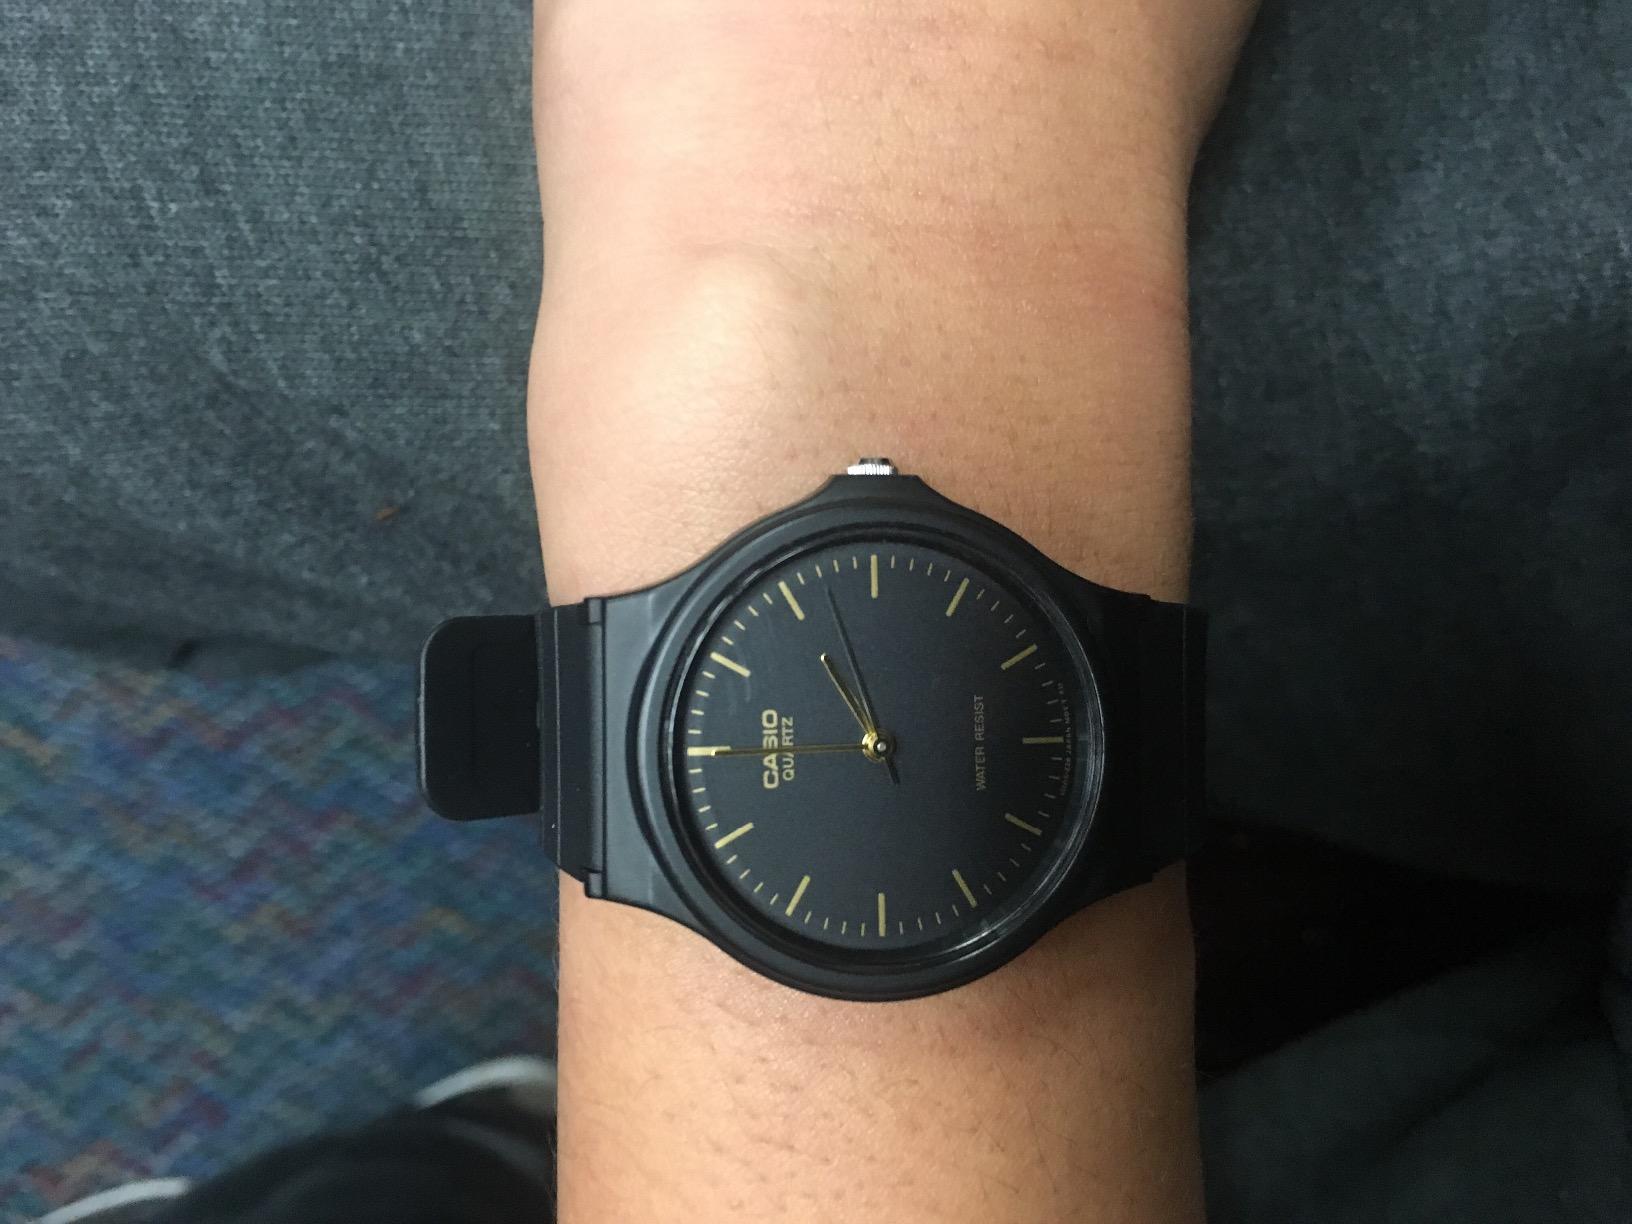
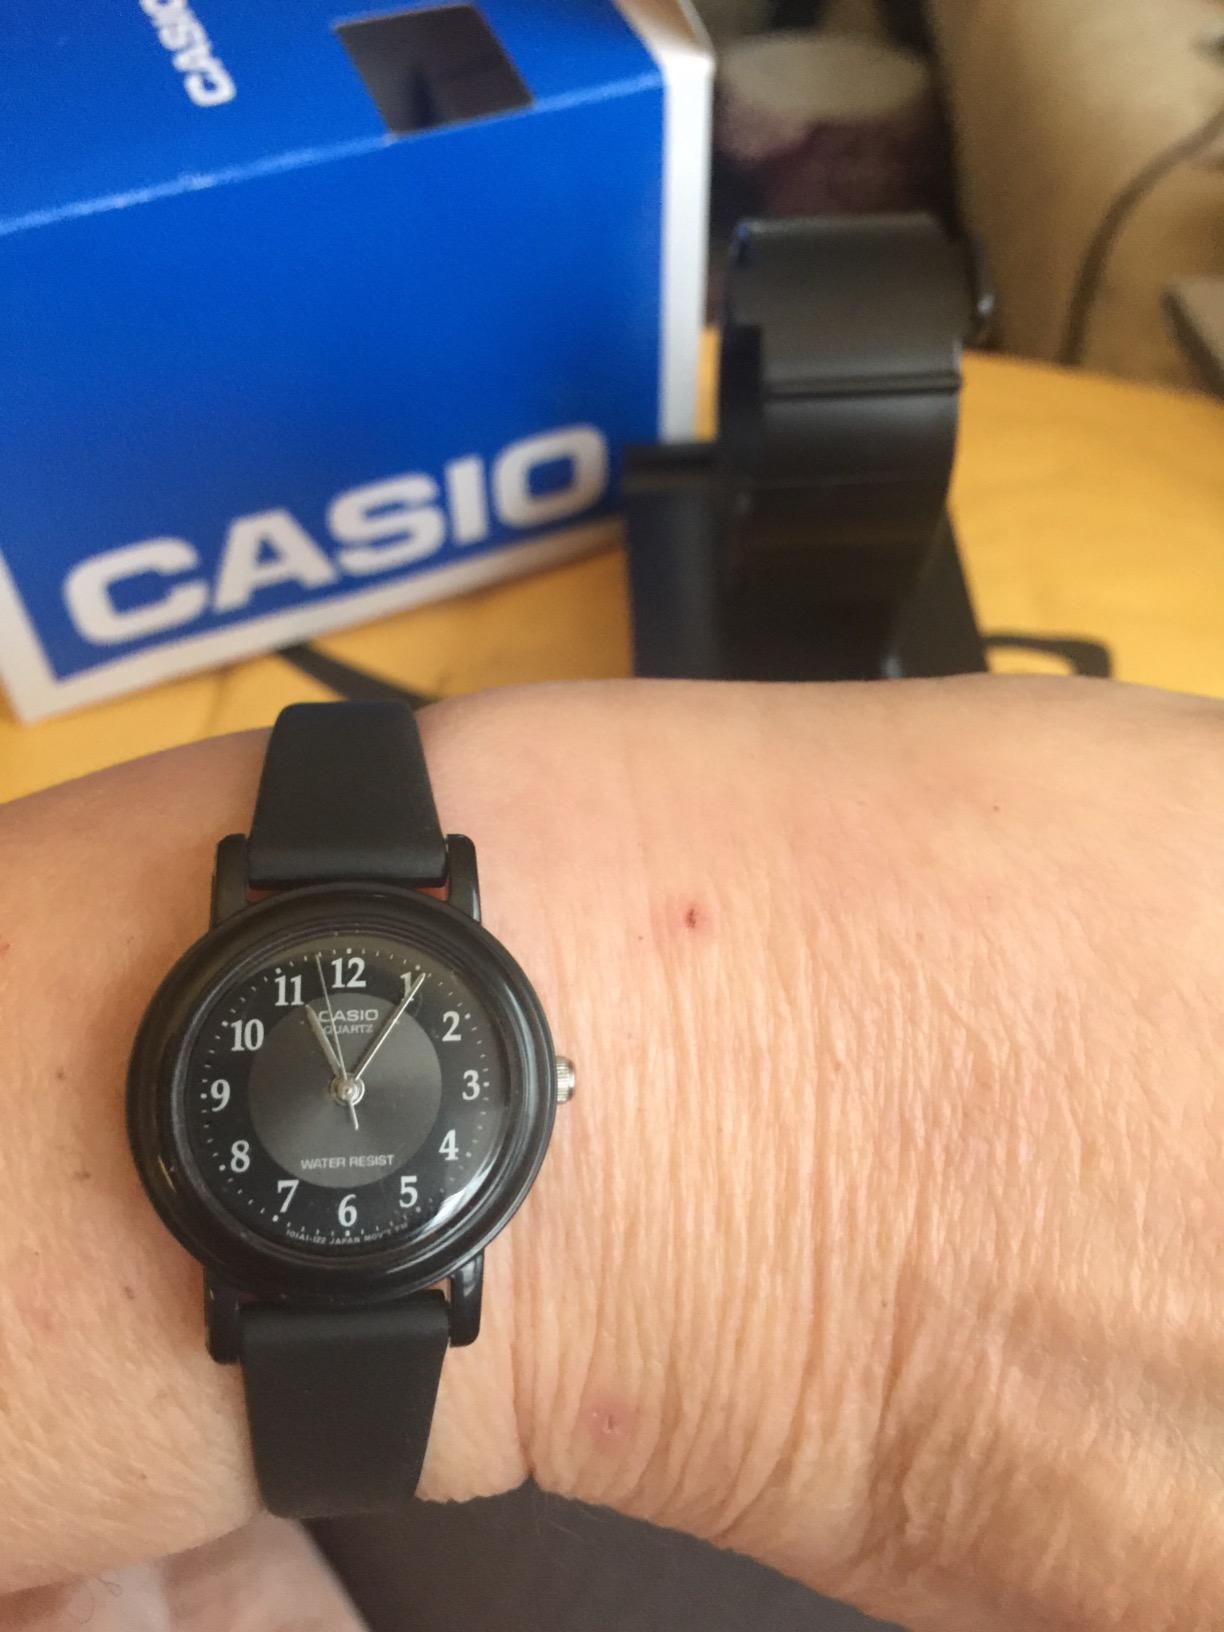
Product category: accessories_watch
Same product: no